Saint Francis in Ecstasy (Reni)

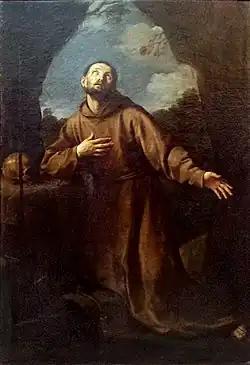
"St. Francis in Ecstasy" (1622) by Guido Reni

St. Francis in Ecstasy is a 1622 oil on canvas painting by Guido Reni, now in the Coppola Chapel (dedicated to the saint depicted) in Girolamini church in Naples, Italy.